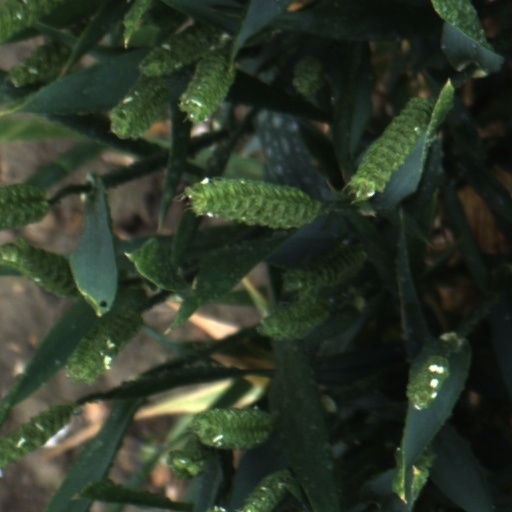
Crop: wheat